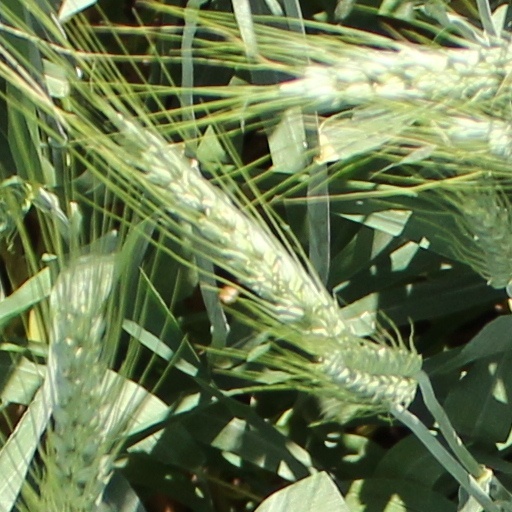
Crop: wheat